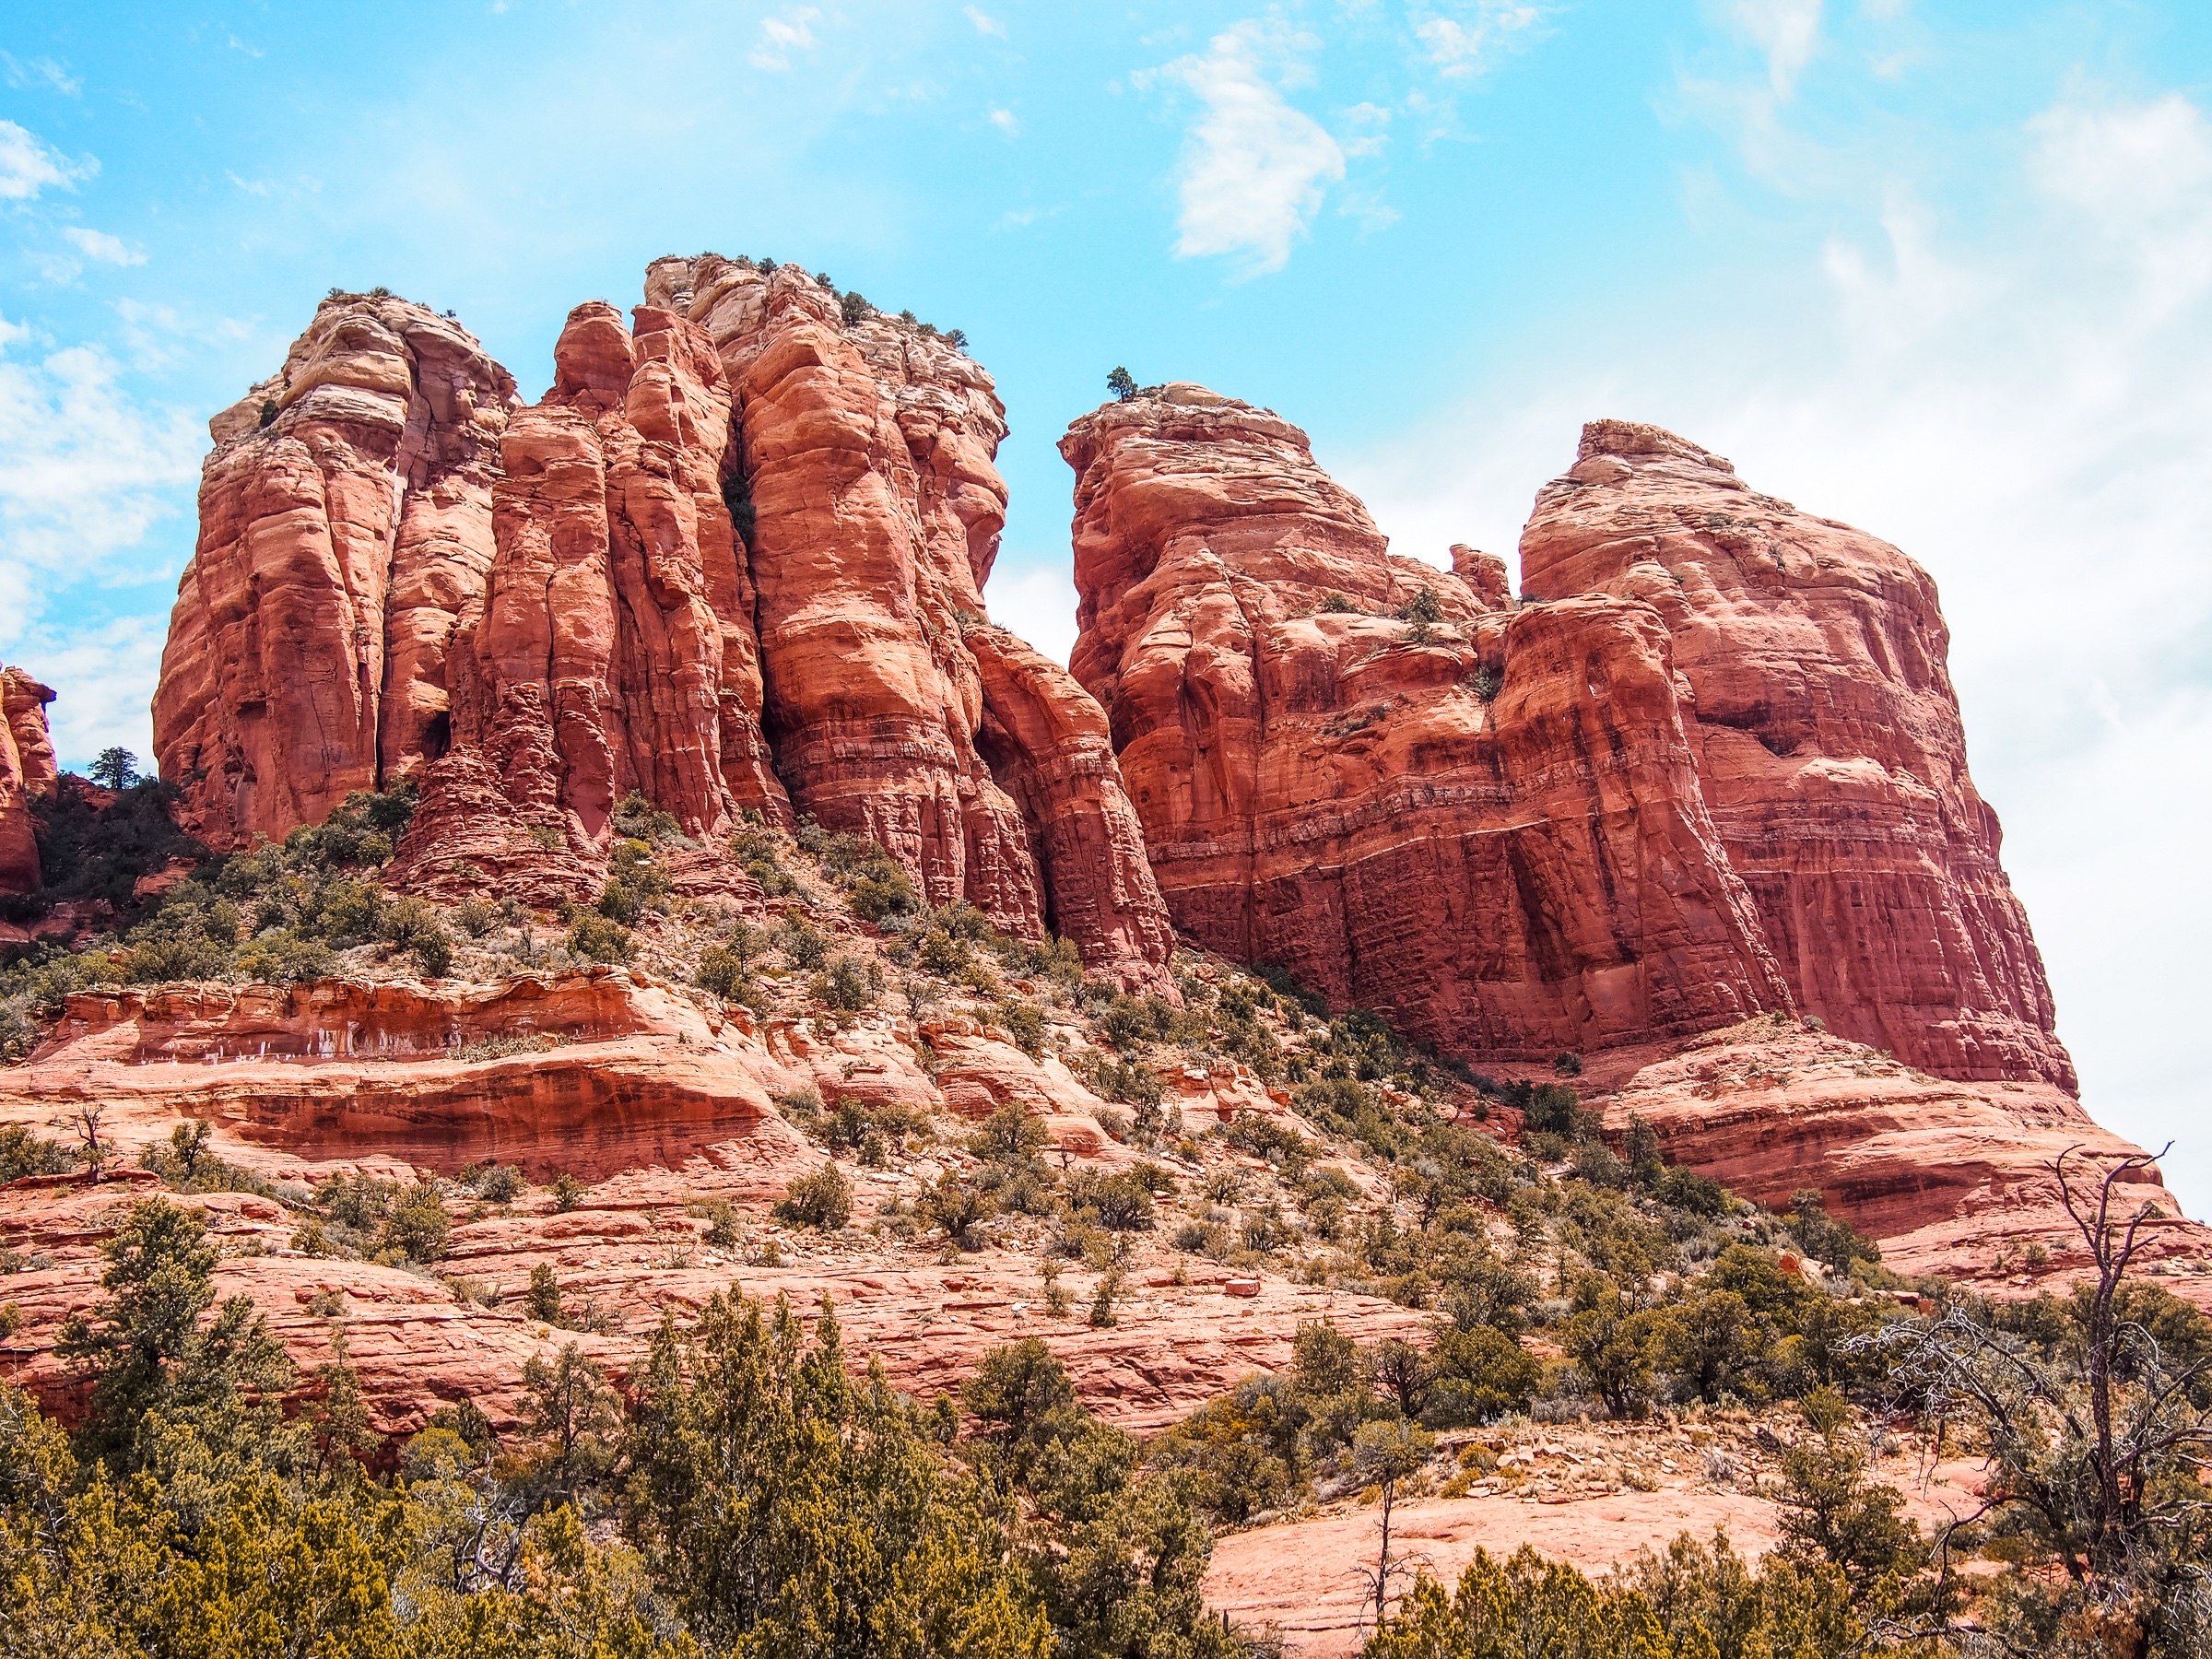
landscape, rock, valley, formation, cliff, arch, park, canyon, terrain, national park, geology, badlands, plateau, wadi, butte, landform, historic site, geographical feature